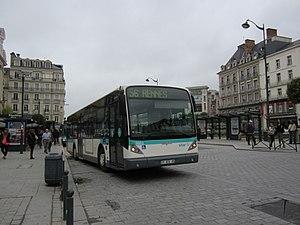
Van Hool NewA330 n°3003 du réseau STAR de Rennes, à l'arrêt République.
Le réseau d'autobus de Rennes dessert l'ensemble des 43 communes de Rennes Métropole, soit un territoire de plus de 420 000 habitants.